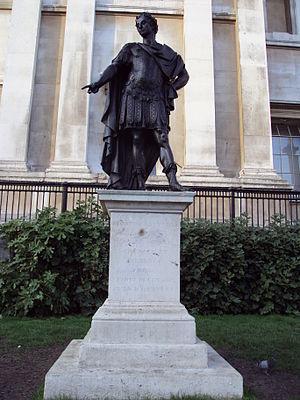
Jacques Stuart, né à Londres le 14 octobre 1633 et mort le 16 septembre 1701 à Saint-Germain-en-Laye, fut roi d'Angleterre et d'Irlande sous le nom de Jacques II et roi d'Écosse sous le nom de Jacques VII du 6 février 1685 jusqu'à son renversement lors de la Glorieuse Révolution trois ans plus tard.